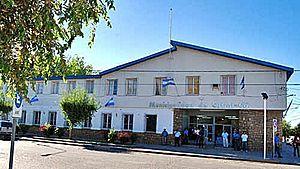
Cutral Có est une ville de la province de Neuquén en Argentine.